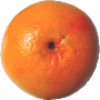
Label: Grapefruit Pink 1